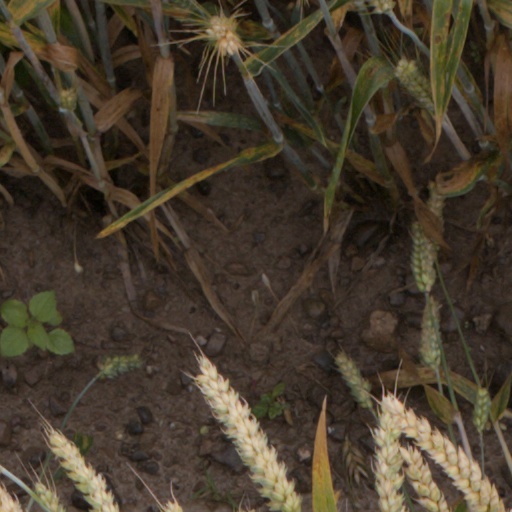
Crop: wheat